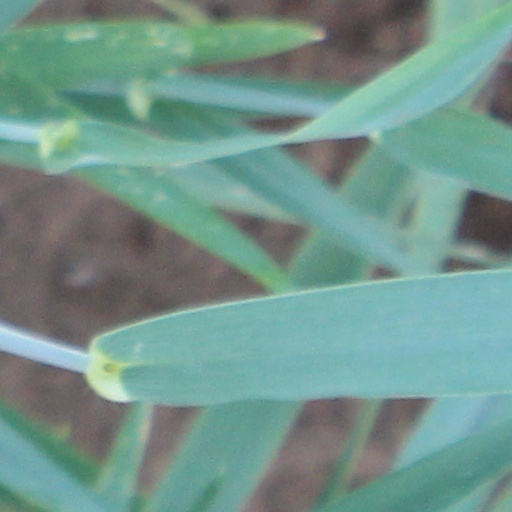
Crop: wheat